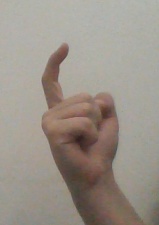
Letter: ra